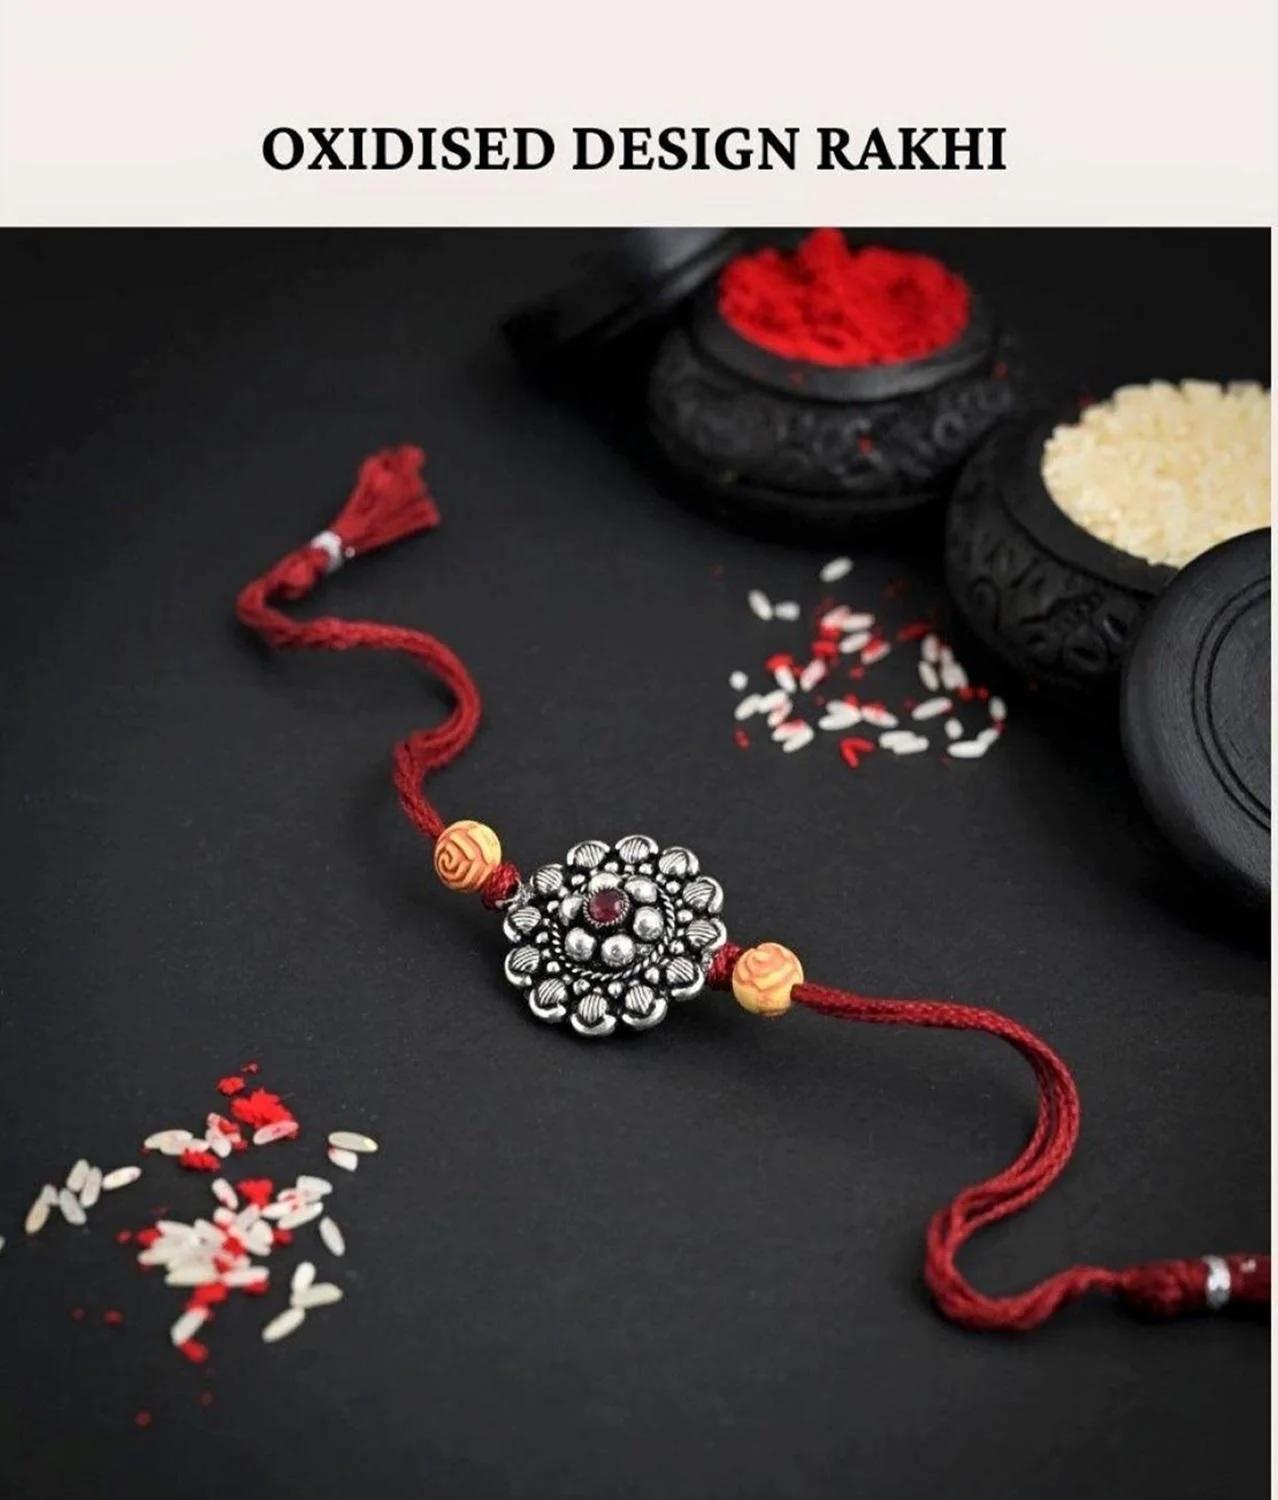
 Sajshrungar Jewellery Special Silver Oxidised Special Shiv Mudra Rakhi For Boys, Men, Bhaiyya, Bhabhi, Women & Girls. (Pack Of 1)
Type: Rakhis
Brand: SAJSHRUNGAR JEWELLERY
Price: Rs. 215
 Sajshrungar Jewellery offers this beautiful Silver Oxidised Plated Rakhi For Boys, Men, Bhaiyya, Bhabhi, women & Girls. It is crafted from superior quality Threads, metal, materials and ensures high durability. It can style with any type of your Jewellery. This Rakhi set is unique in design and long lasting. This Jewellery Ideal For Rakhi, Rakshabandhan Festivals. Best option for Gift at Rakhi, Rakshabandhan from Sister, Bhabhi to Brother, brother-in-law, Mama, Kaka, Uncle, Father, Grandfather, Friends, on occasion of Rakhi, Rakshabandhan.
Features: Rakhi symbolizes the spirit of Menhood, friendship and the heart achingly beautiful relationship between a Brother and sister.T,This Rakhi being traditionally designed and handcrafted, fine design, pattern and color tone may vary slightly from that shown in,The term \rakhi\ primarily refers to the decorative thread or bracelet that is tied by a sister on her brother's wrist during the Hindu festival of Raksha Bandhan. This thread symbolizes the bond of protection and love between siblings. Here are a few key,The rakhi thread symbolizes the sister's love and prayers for her brother's well-being. It is a sacred thread that signifies the brother's lifelong vow to protect and support his sister.,Raksha Bandhan, also known as Rakhi, is the festival dedicated to celebrating this bond between brothers and sisters. It usually falls in the month of August and is observed with rituals, prayers, and family gatherings.,During Rakhi, sisters perform aarti (ritual of waving a lighted lamp) for their brothers, tie the rakhi around their wrists, and receive gifts and blessings in return.
Included: 1-Rakhi